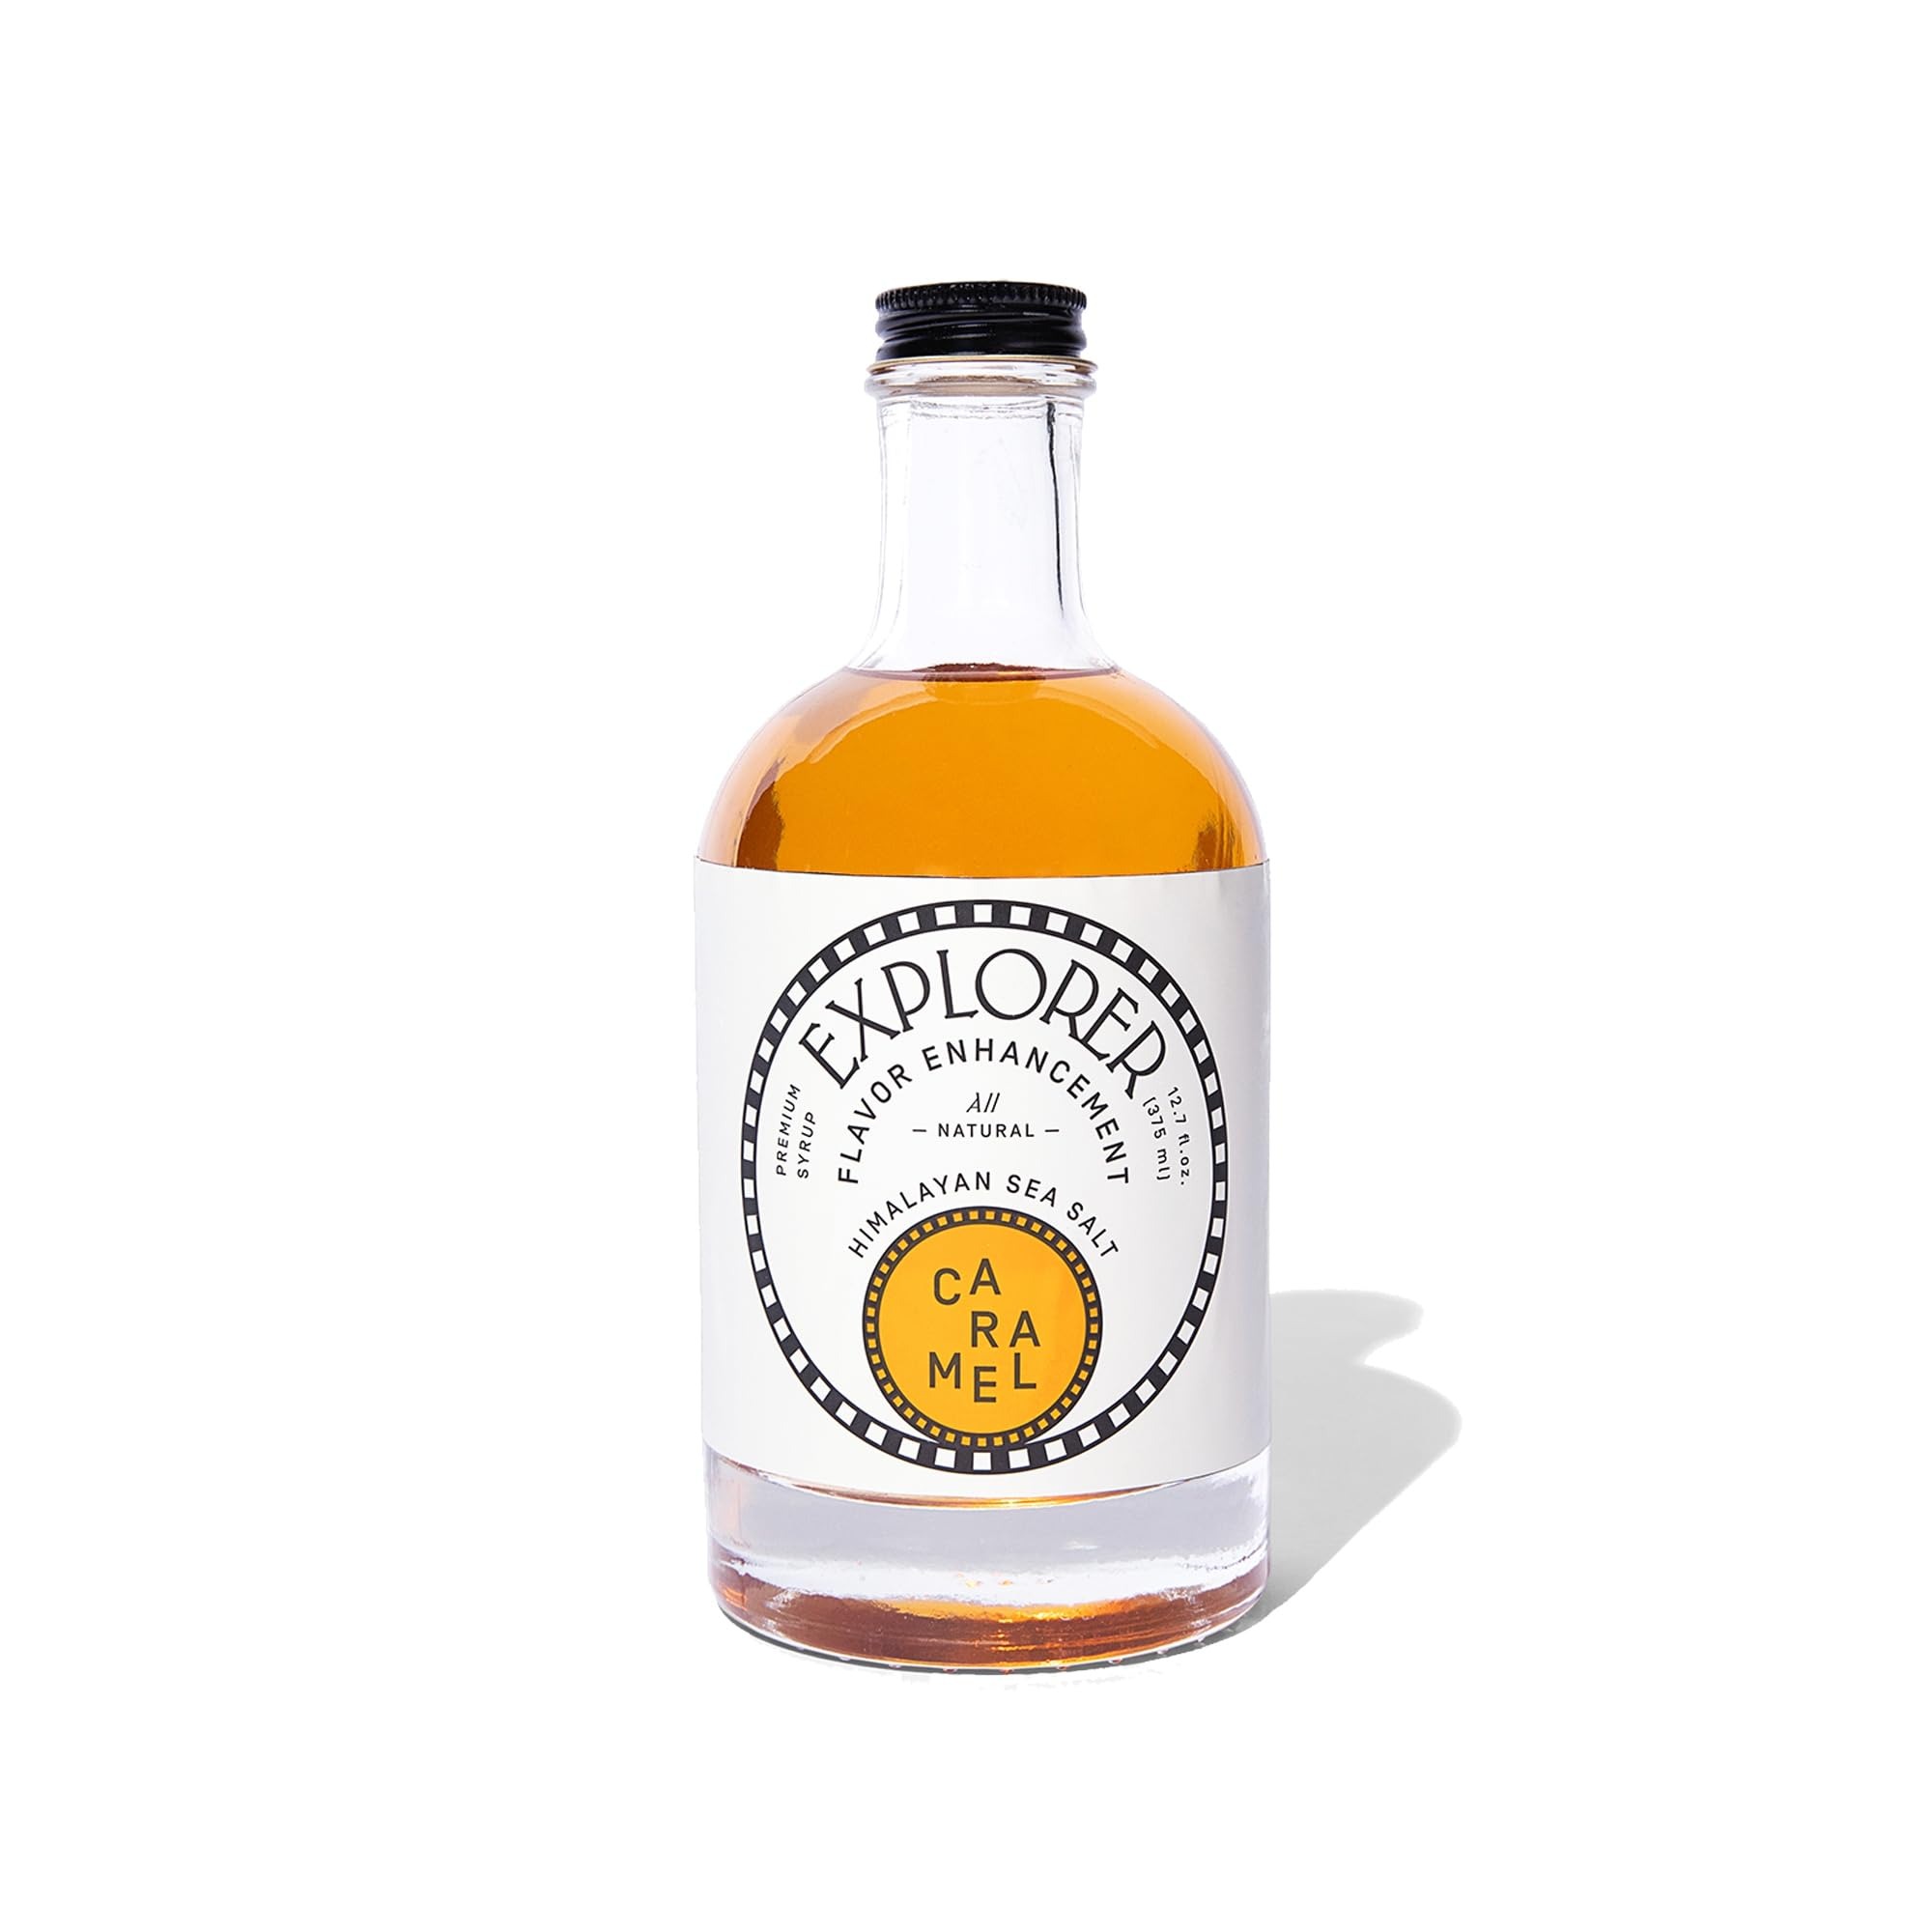
Item Name: Explorer Caramel Coffee Syrup Flavor, All Natural Gluten Free Flavoring, with Himalayan Sea Salt for Drinks, Lattes, Cocktails & Shakes, 12.7 fl oz
Bullet Point 1: HIGHEST QUALITY - Himalayan Sea Salt Caramel. A salty, warm, velvety flavor for delicious drinks
Bullet Point 2: ENDLESS POSSIBILITIES - Adds a rich, warm decadence to lattes, mochas, smoothies, shakes and cocktails
Bullet Point 3: ALL NATURAL - Ingredients hand crafted in small batches for a premium experience
Bullet Point 4: USE WITH: Our ethically sourced, sustainability minded organic and fair-trade Arabica coffee. A percentage of every sale goes to charity: water - the world's leading clean water organization
Bullet Point 5: BETTER TOGETHER: Our ethically sourced, sustainability minded organic and fair-trade Arabica coffee. A percentage of every sale goes to charity: water - the world's leading clean water organization
Product Description: All natural, high quality Ingredients that are handcrafted in small batches for a premium experience in every single bottle. Sweetened with pure cane sugar. Steam the syrup with milk for making lattes, or stir it into iced tea, coffee or espresso. Also great for flavoring whipped cream or drizzling over cake, ice cream, pancakes or waffles. Explorer is a Brooklyn-based and proudly LGBT-owned small business that brings a hand-crafted, highly customizable, mixology-like coffee experience directly to your doorstep. Explorer’s concentrates come in four caffeine levels and make any coffee drink you can dream of! Explorer was founded by Everest-summiteer and record-setting adventurer Cason Crane, and the 'super concentrate' was crafted by a team including award-winning barista Mikael Jasin (So So Good Coffee Co, Jakarta), Arabica Q Grader and ground-breaking coffee businesswoman Dalia Jaffal (Kalei Coffee, Beirut), and internationally recognized coffee entrepreneur David Donde (Truth Coffee, Cape Town). Every box of Explorer sold funds access to clean water through their partnership with Charity: Water. Additionally, their innovative 'Takeback Program' allows their glass bottles to be re-used or properly recycled and maximize sustainability.
Value: 12.7
Unit: Fl Oz

Price: 36.67